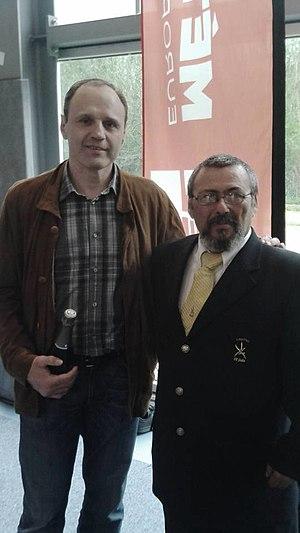
Photo en compagnie de Waldemar Legien lors d'un tournoi de judo.
Waldemar Legień est un judoka polonais, né le 28 août 1963 à Bytom, actuellement 8e dan.